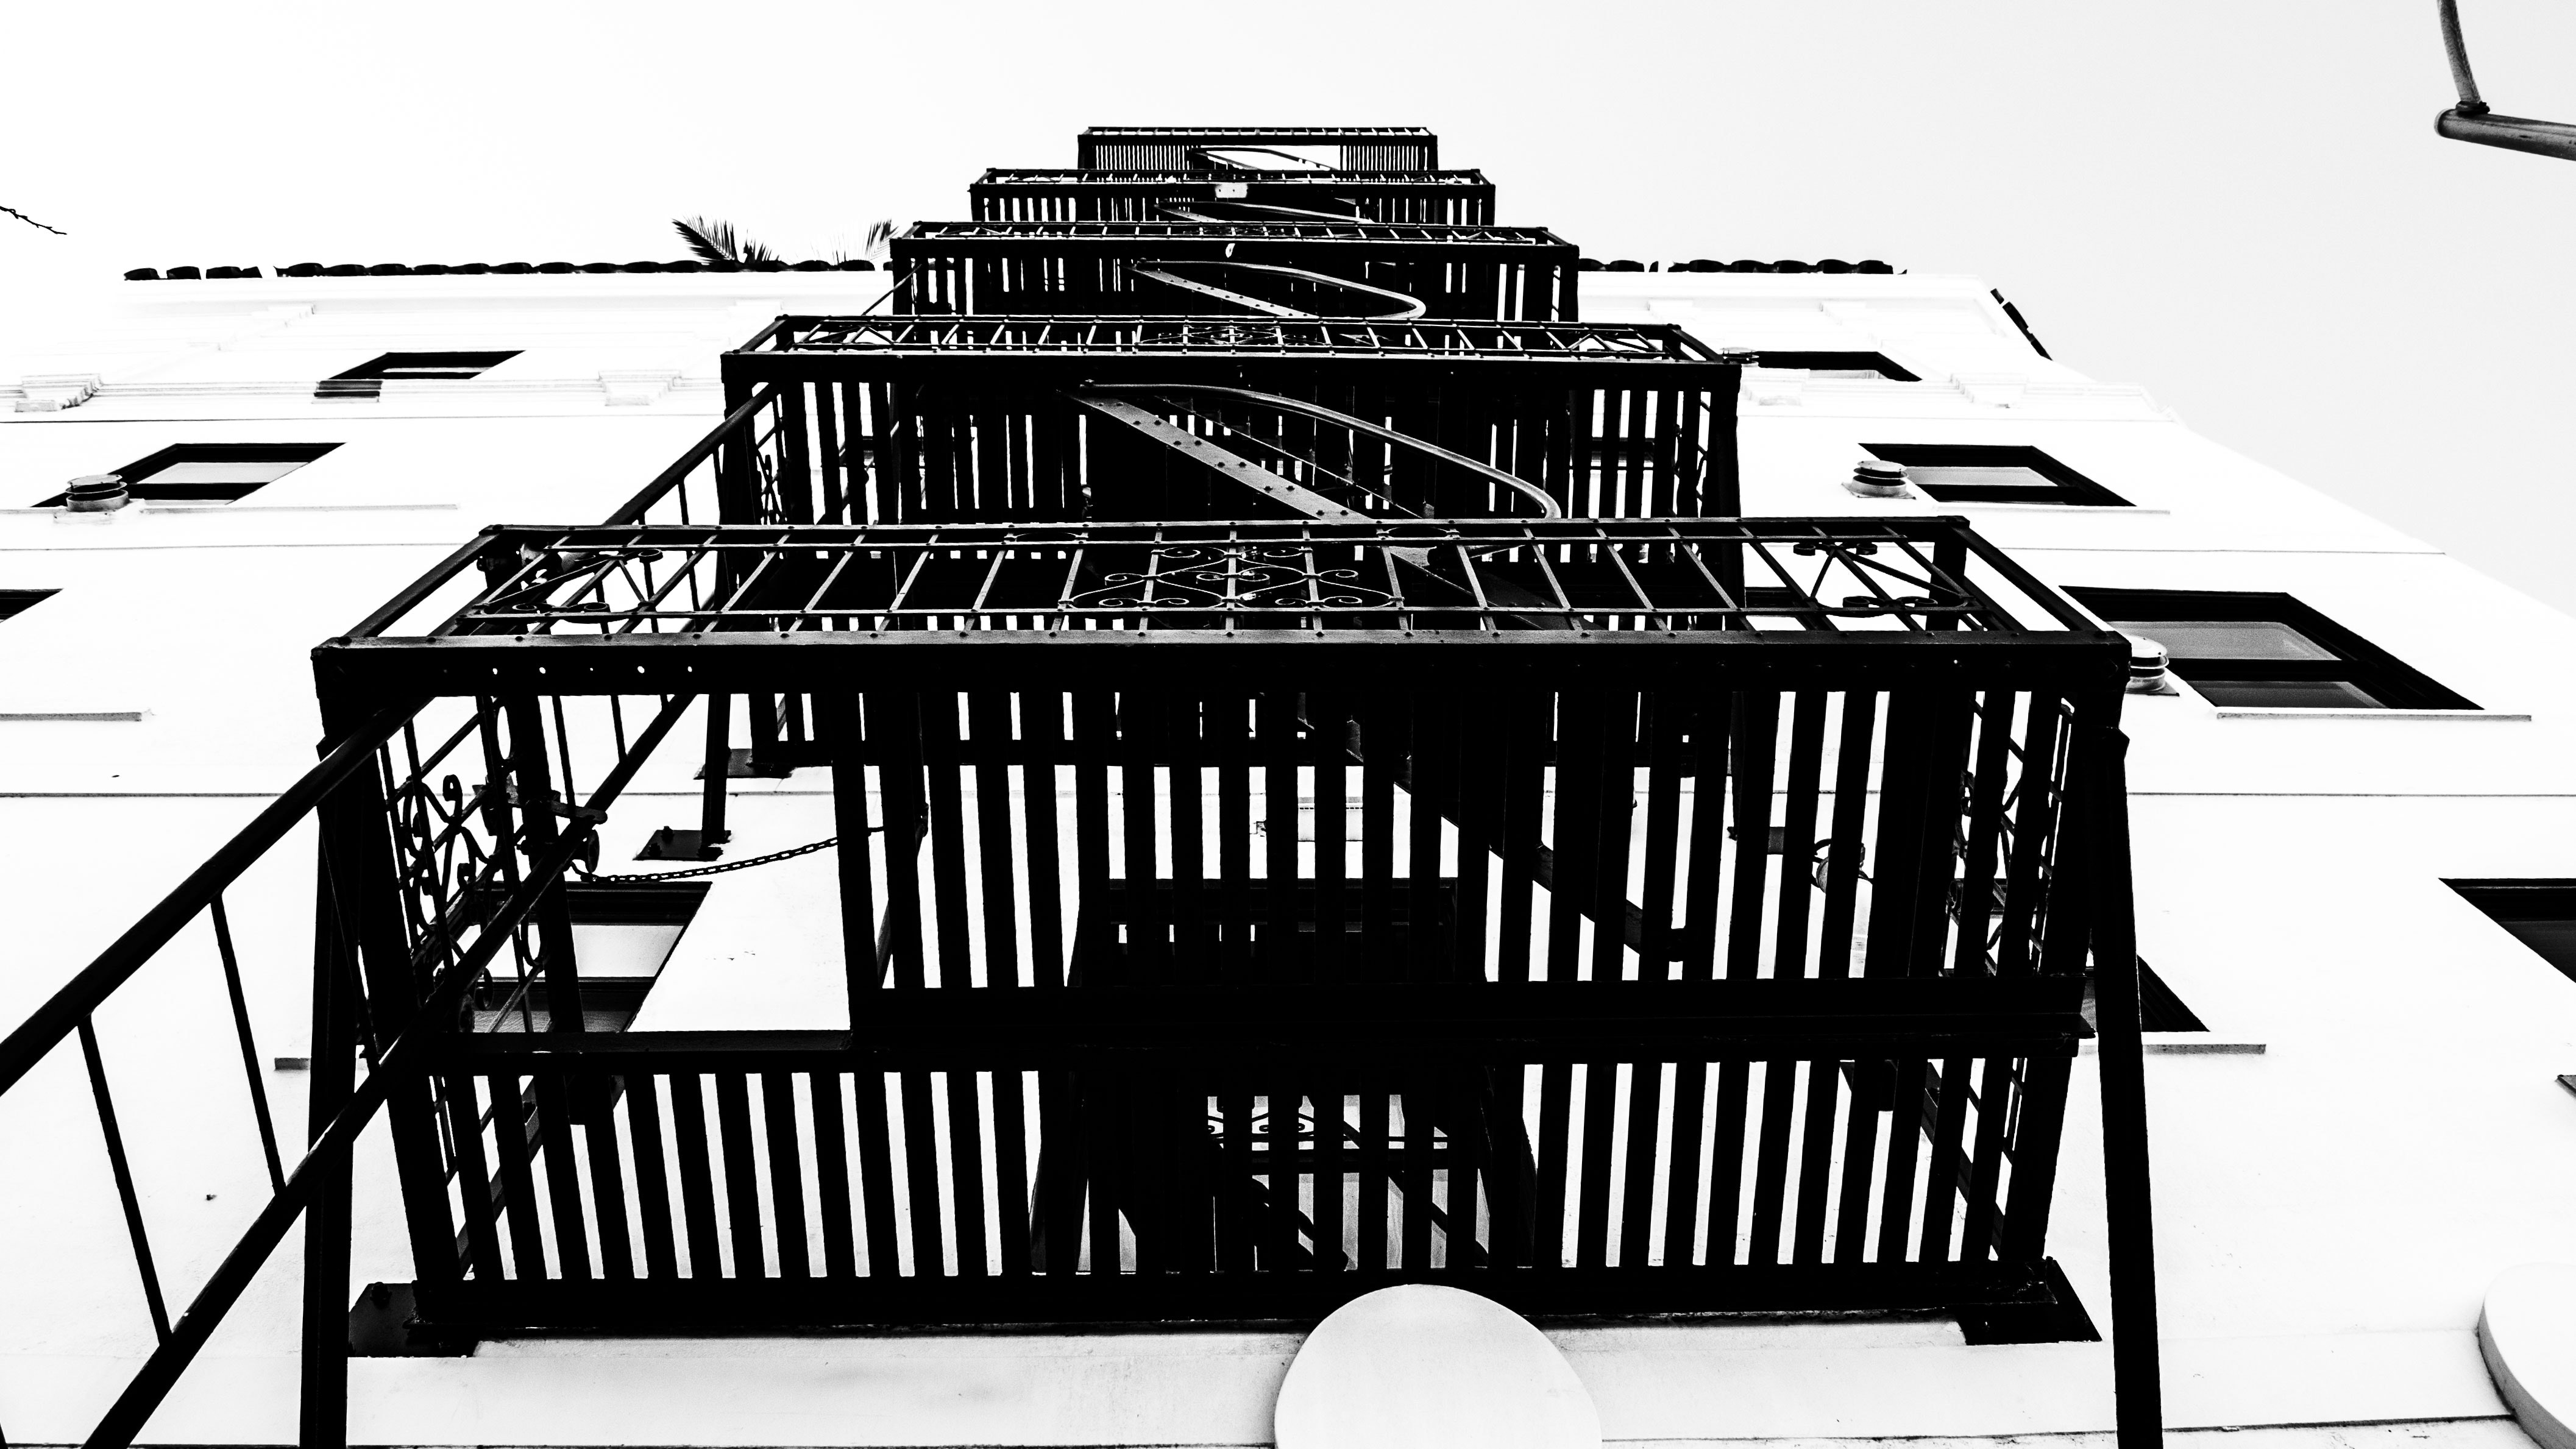
iron, architecture, black and white, metal